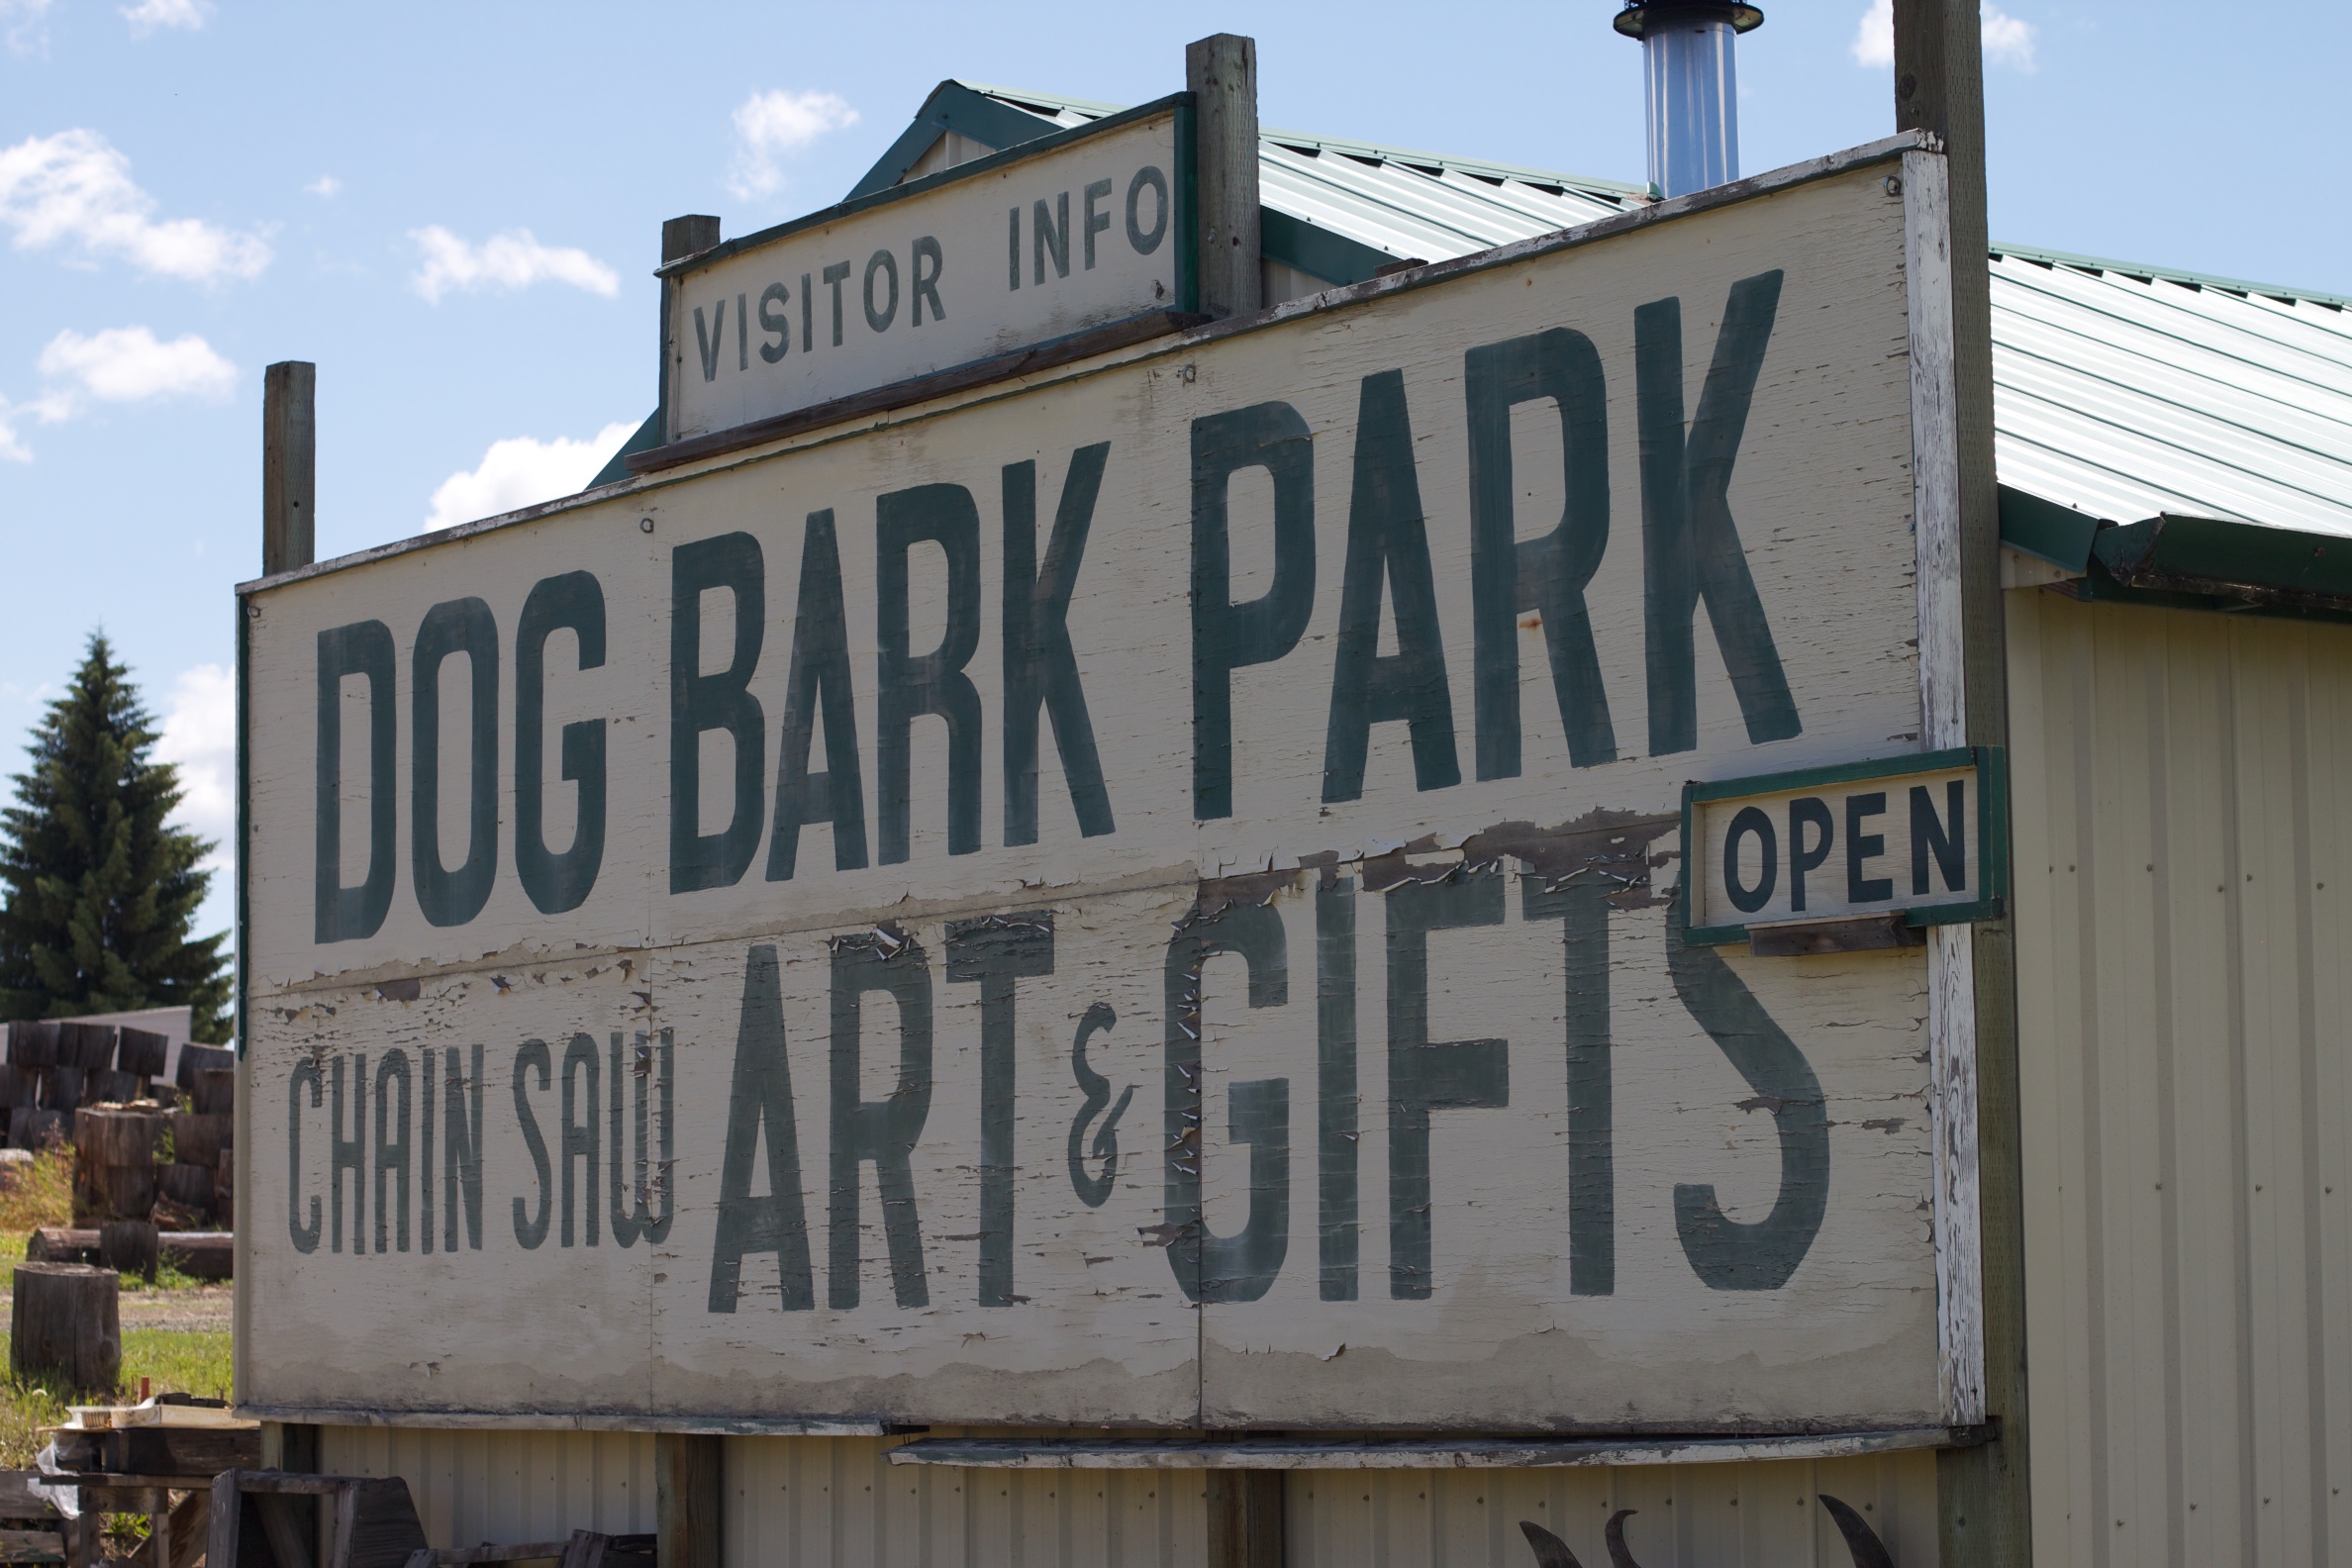
advertising, sign, street sign, signage, odyssey, idaho